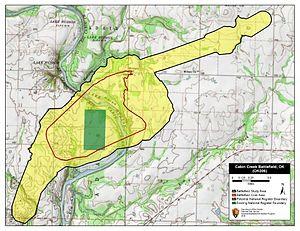
Le programme de protection des champs de batailles américains est un programme du gouvernement fédéral des États-Unis créé par le secrétaire de l'Intérieur en 1991, avec pour objectif la préservation des champs de bataille historiques aux États-Unis. En 1996, le congrès introduit dans le droit la loi de protection des champs de bataille américains, qui a officiellement autorisé l'ABPP. Le programme fonctionne grâce à l'autorisation du programme de protection des champs de bataille américains à partir de 2009.